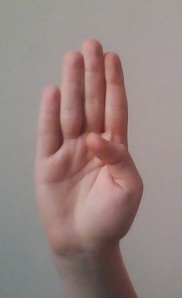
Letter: kaaf